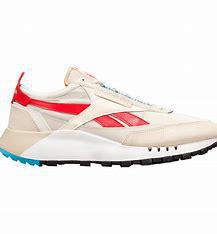
Brand: Reebok
Model: Cl Legacy